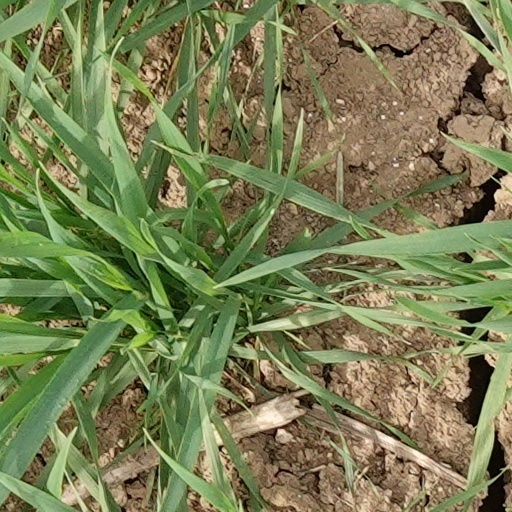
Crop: wheat